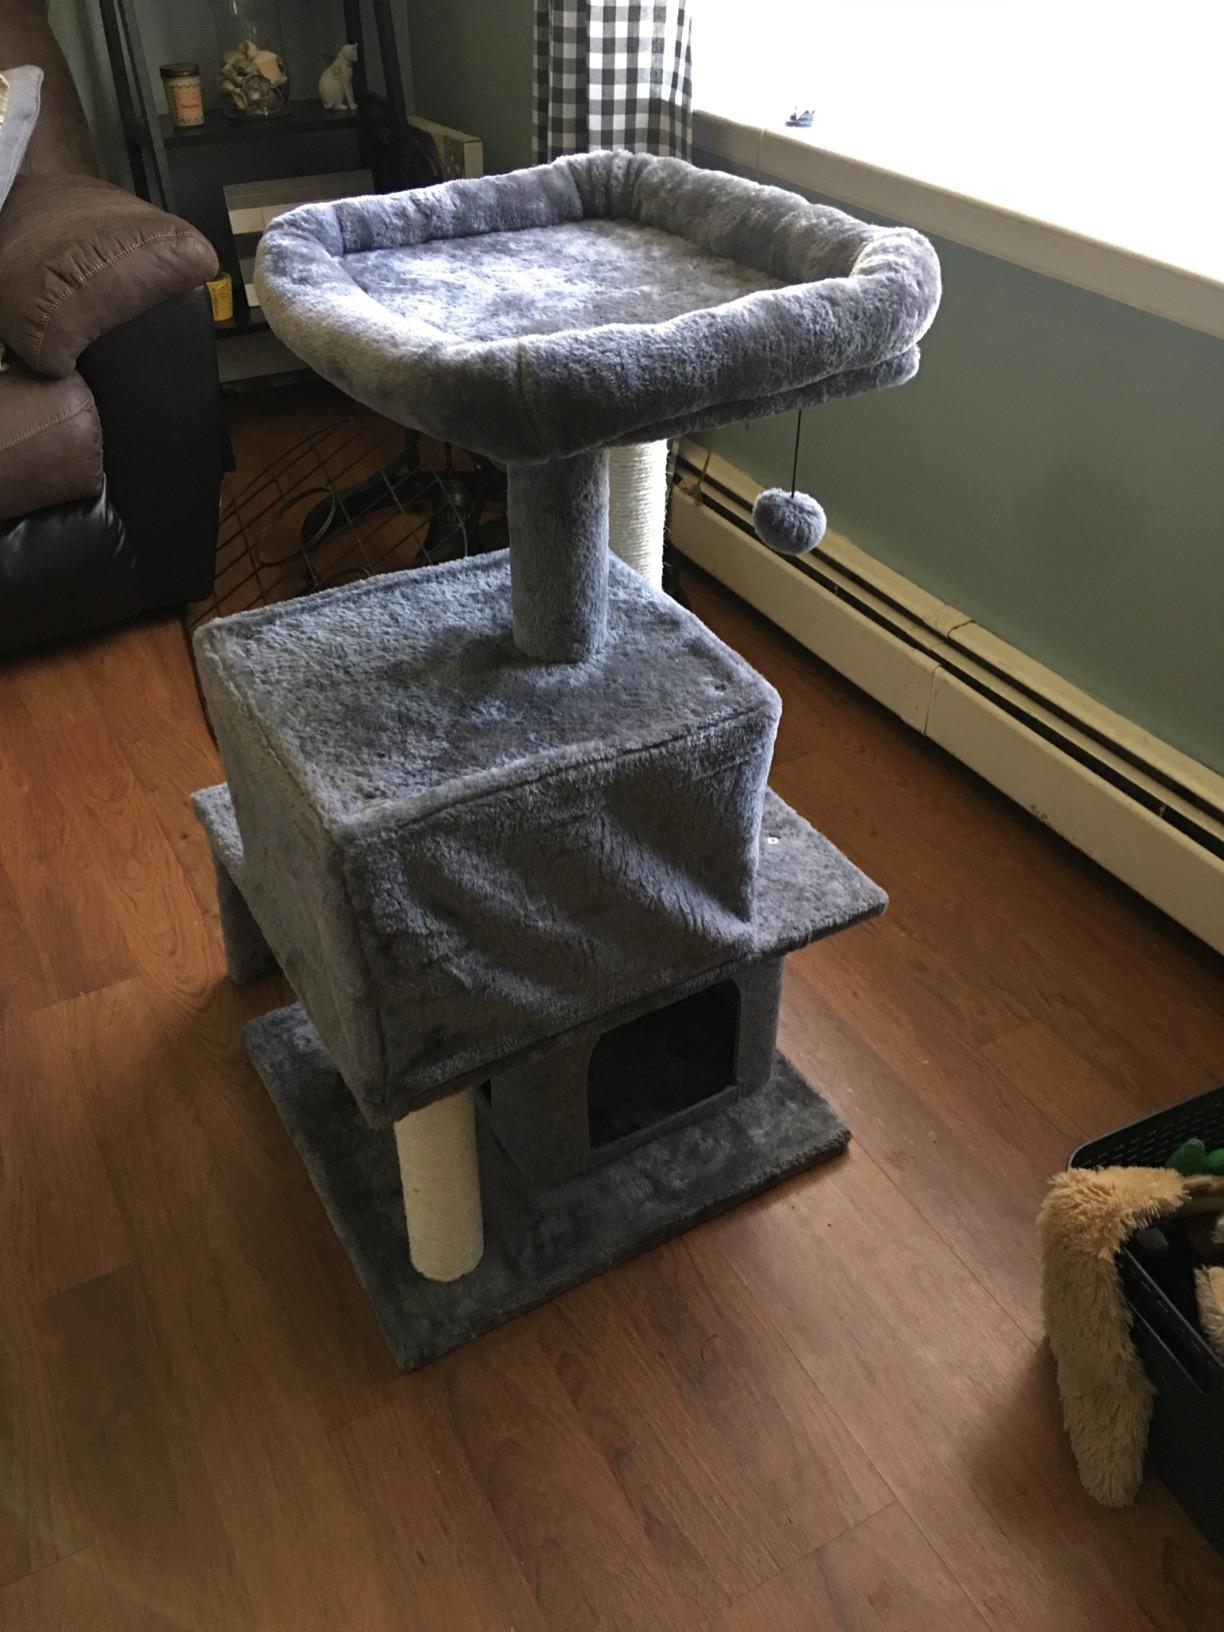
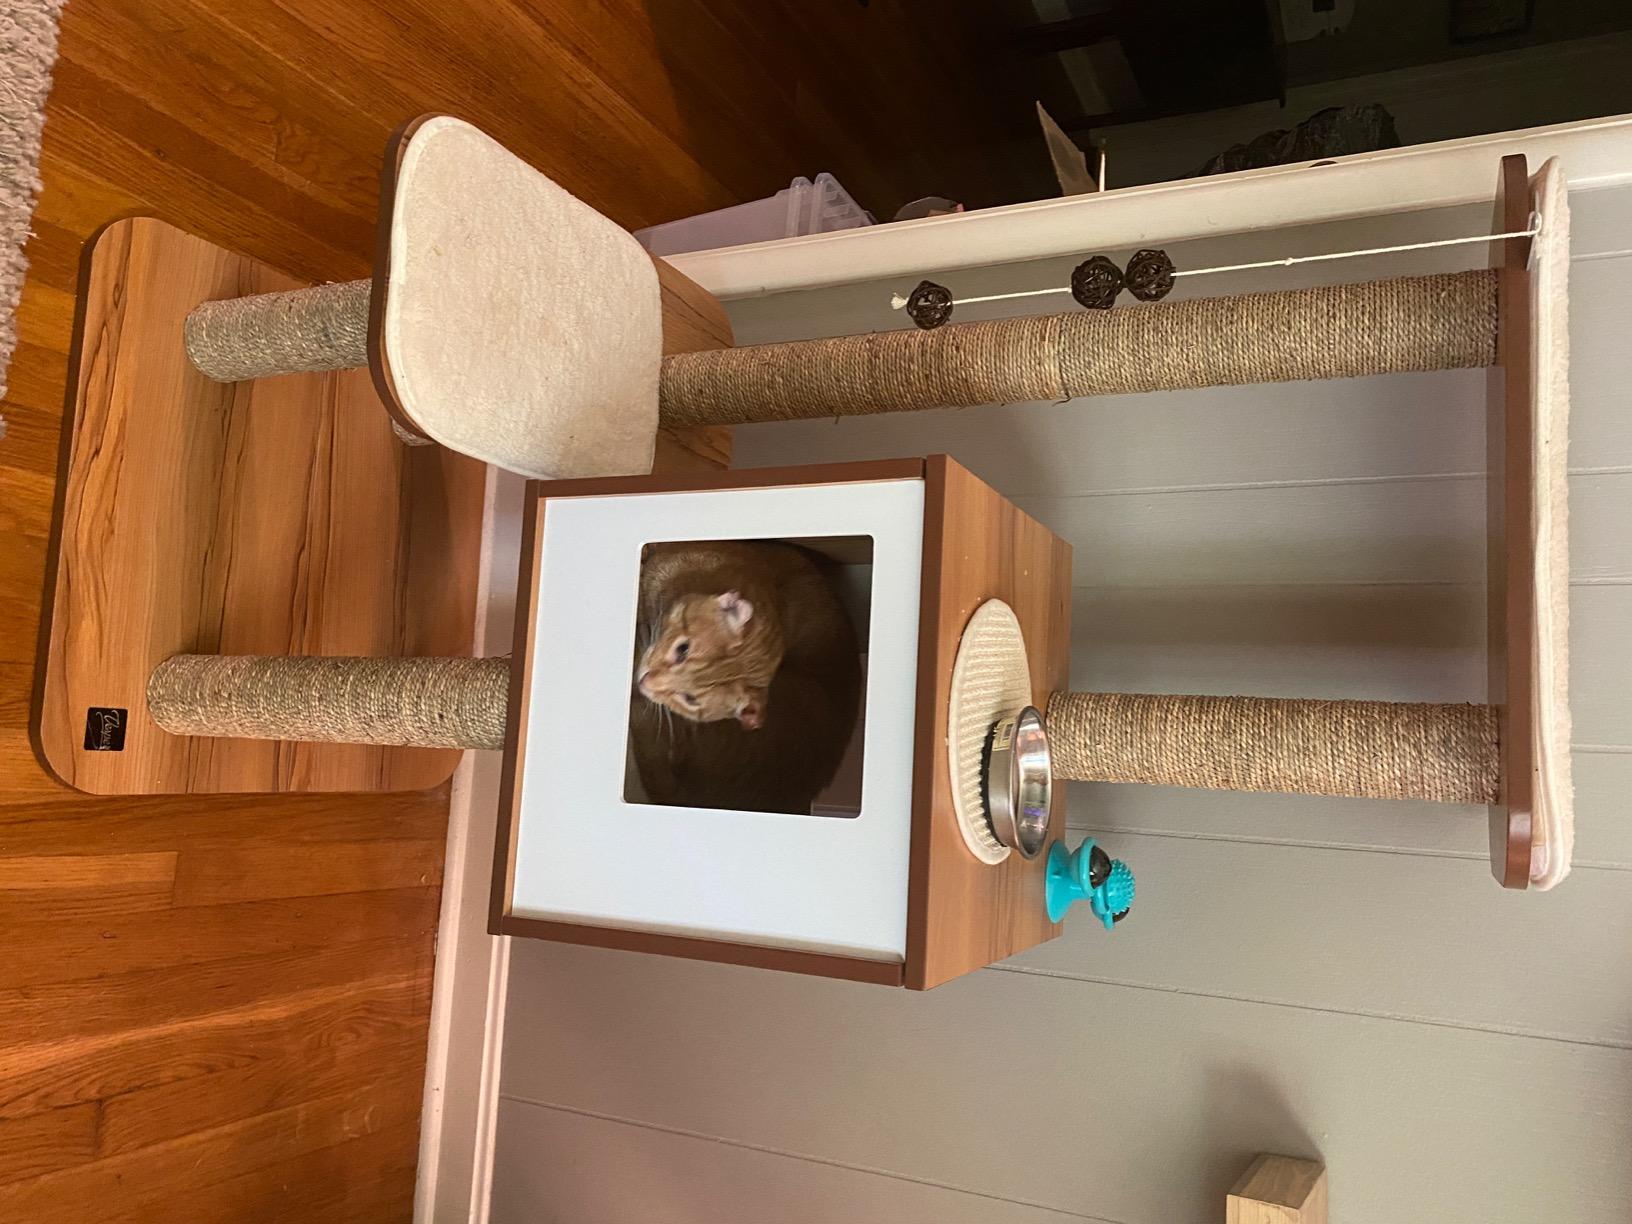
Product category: items_cat tree
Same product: no